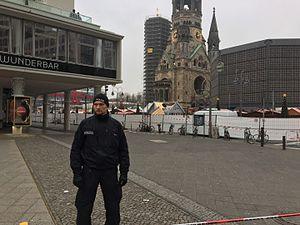
2016 Berlin Christmas market truck attack